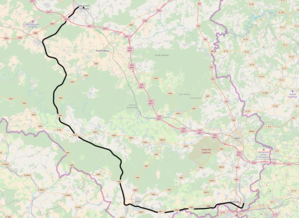
La ligne 165 est une ligne de chemin de fer du réseau ferroviaire en Belgique.